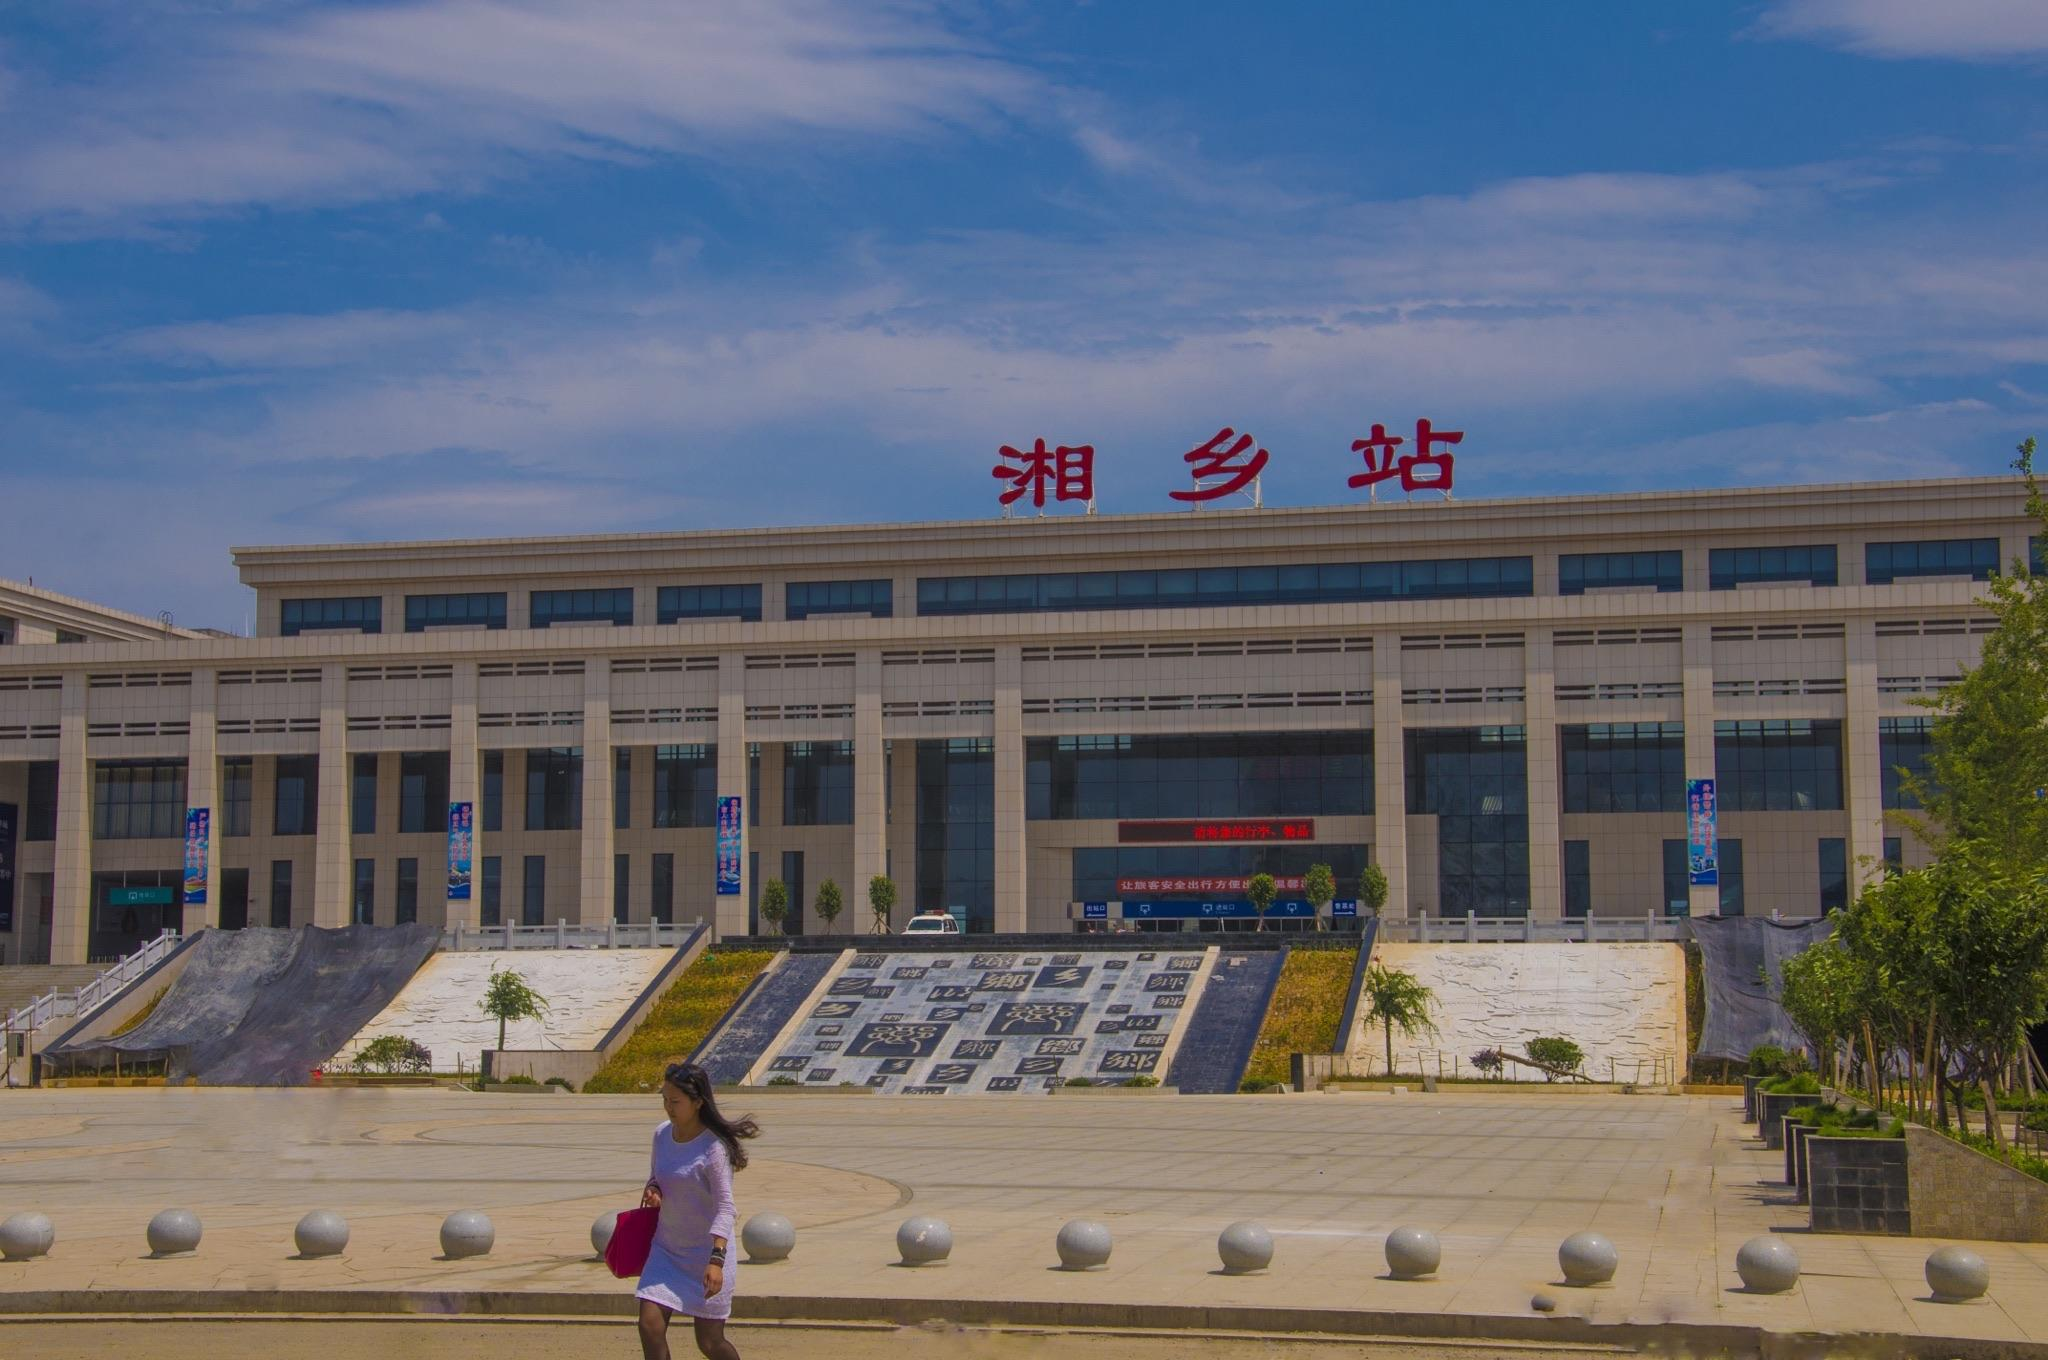
地标名称：湘乡站
所在城市：湘潭市·湘乡市